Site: brandenburg
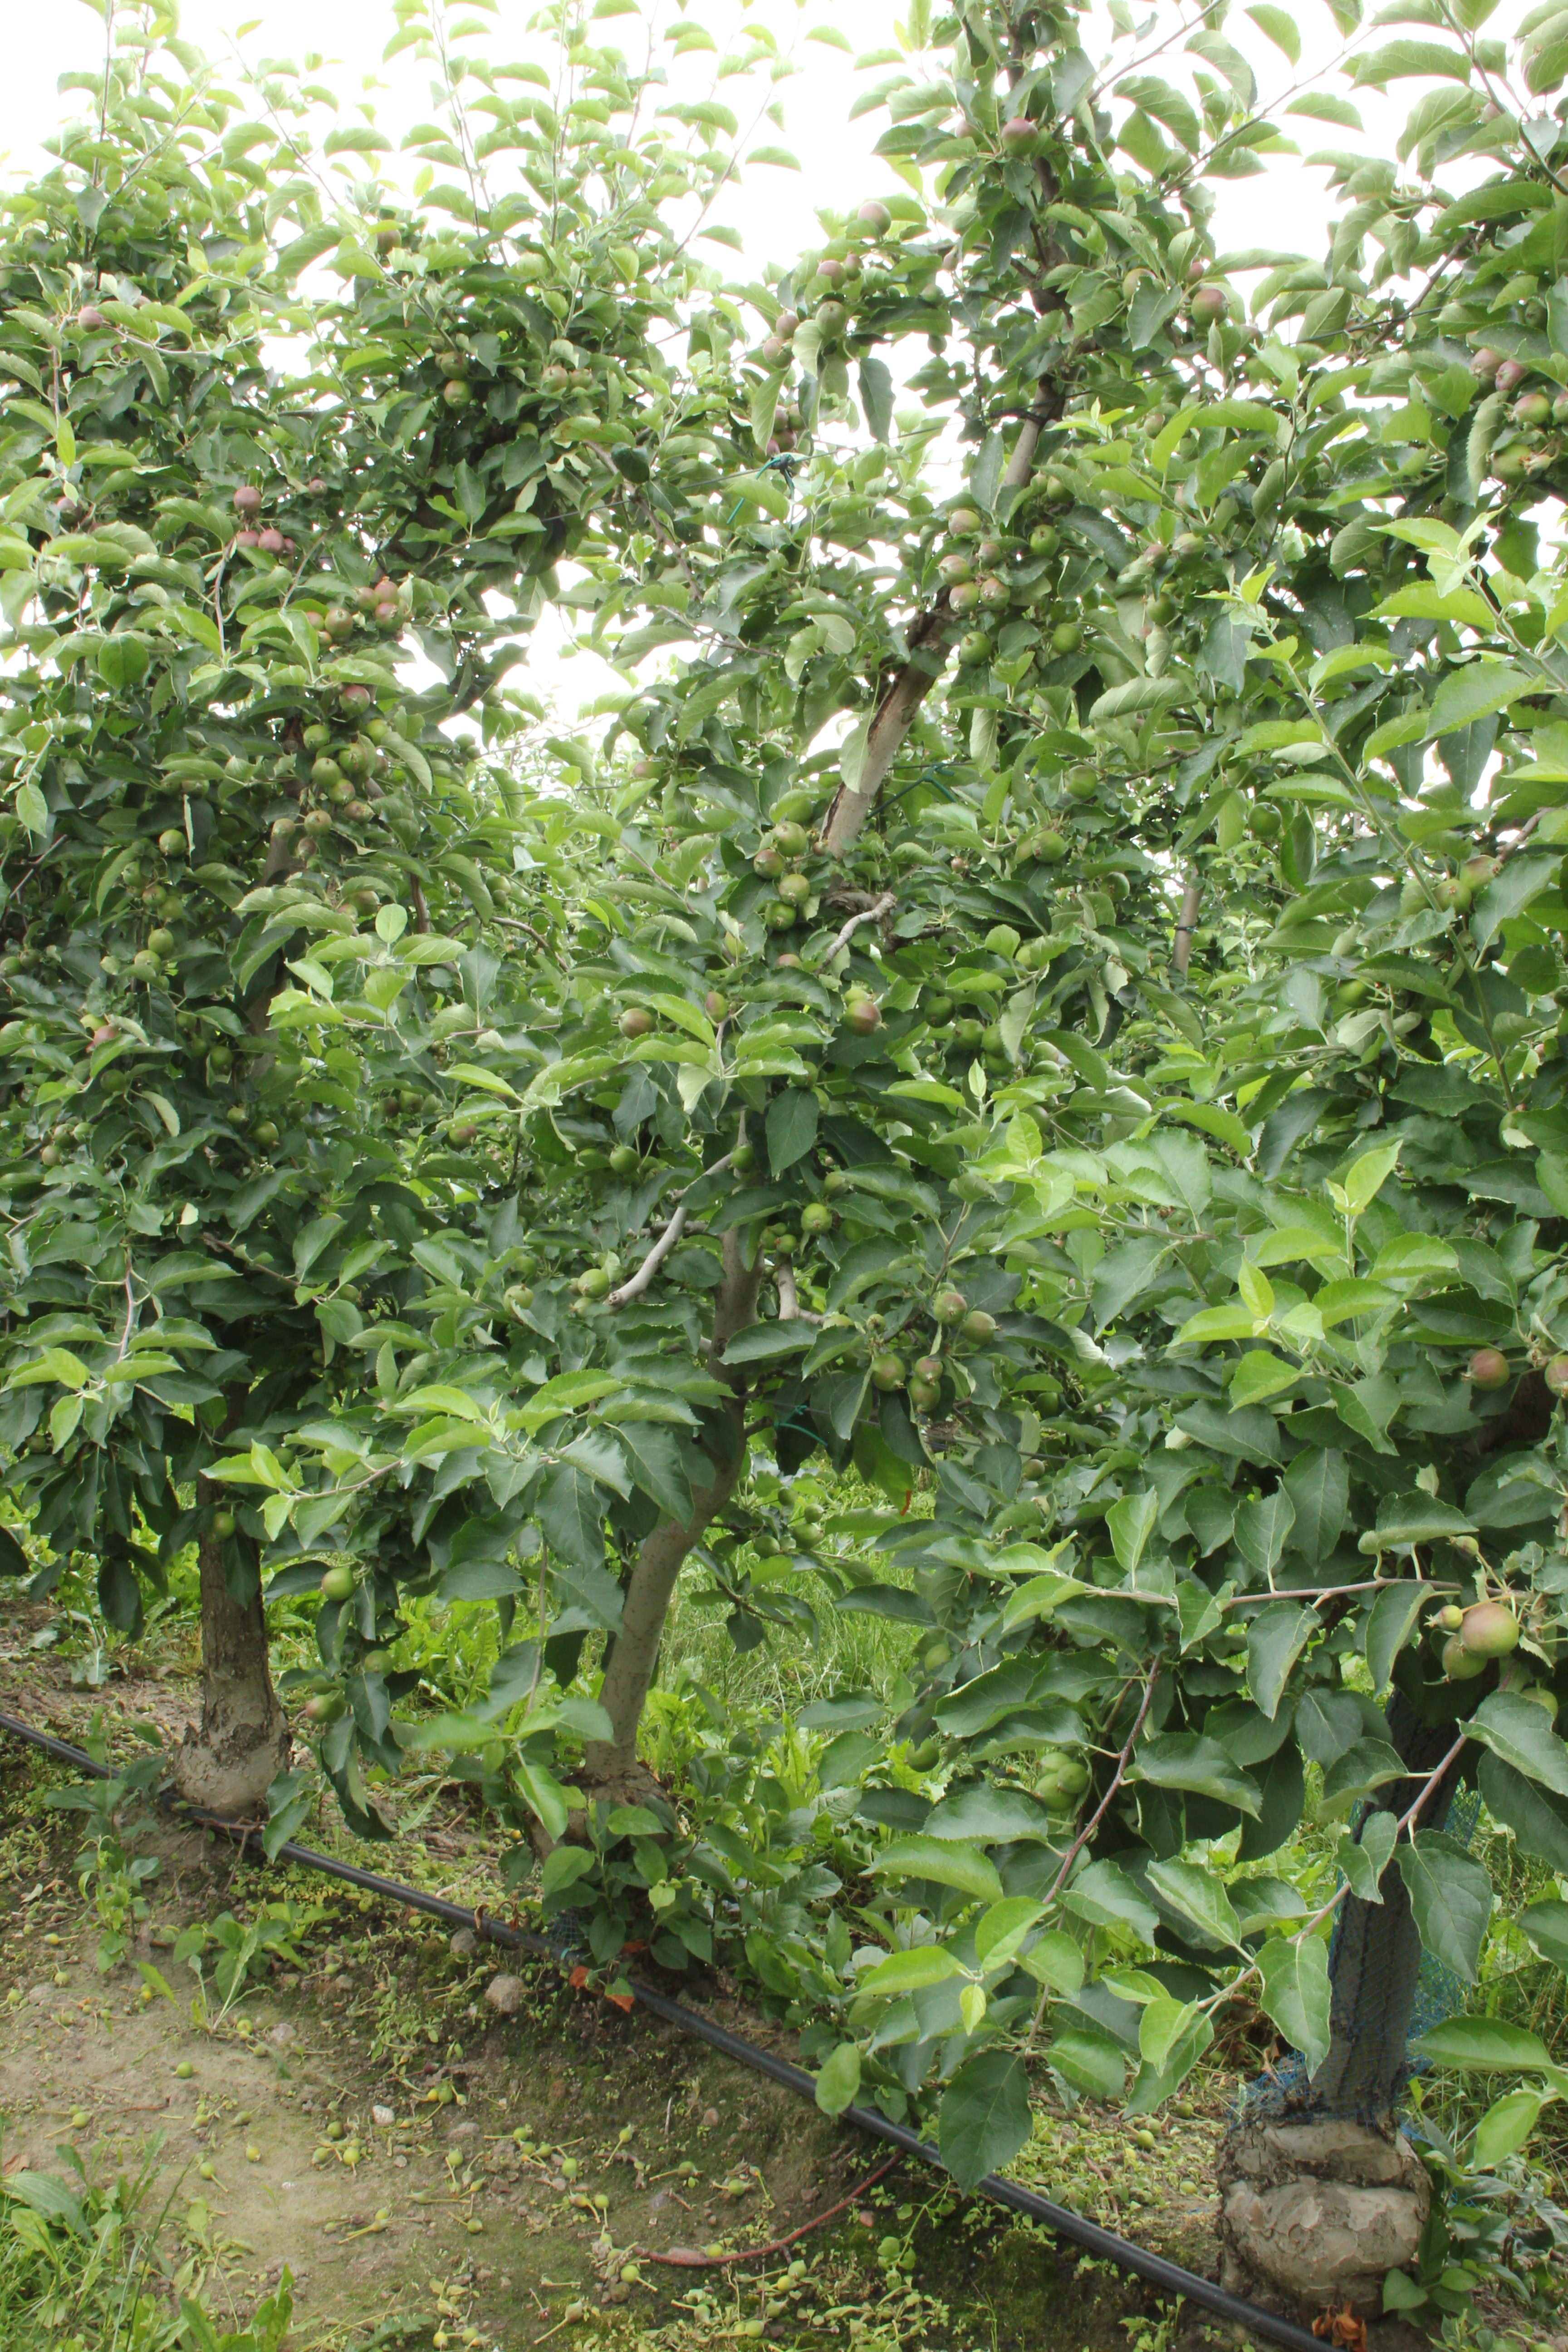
Growth stage (BBCH 73): Development of fruit